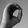
ASL letter: O